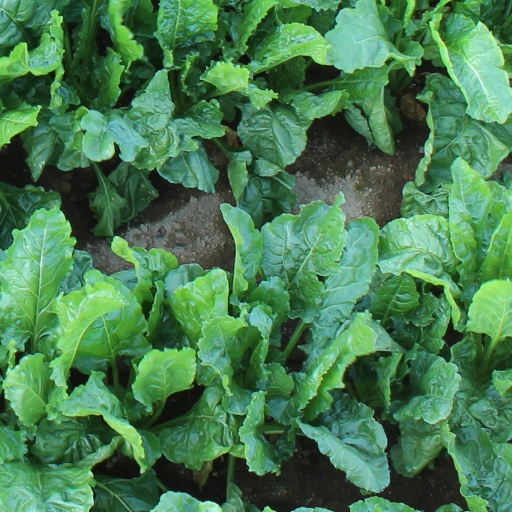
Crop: sugar beet